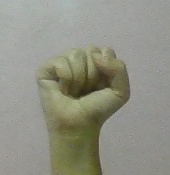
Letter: saad